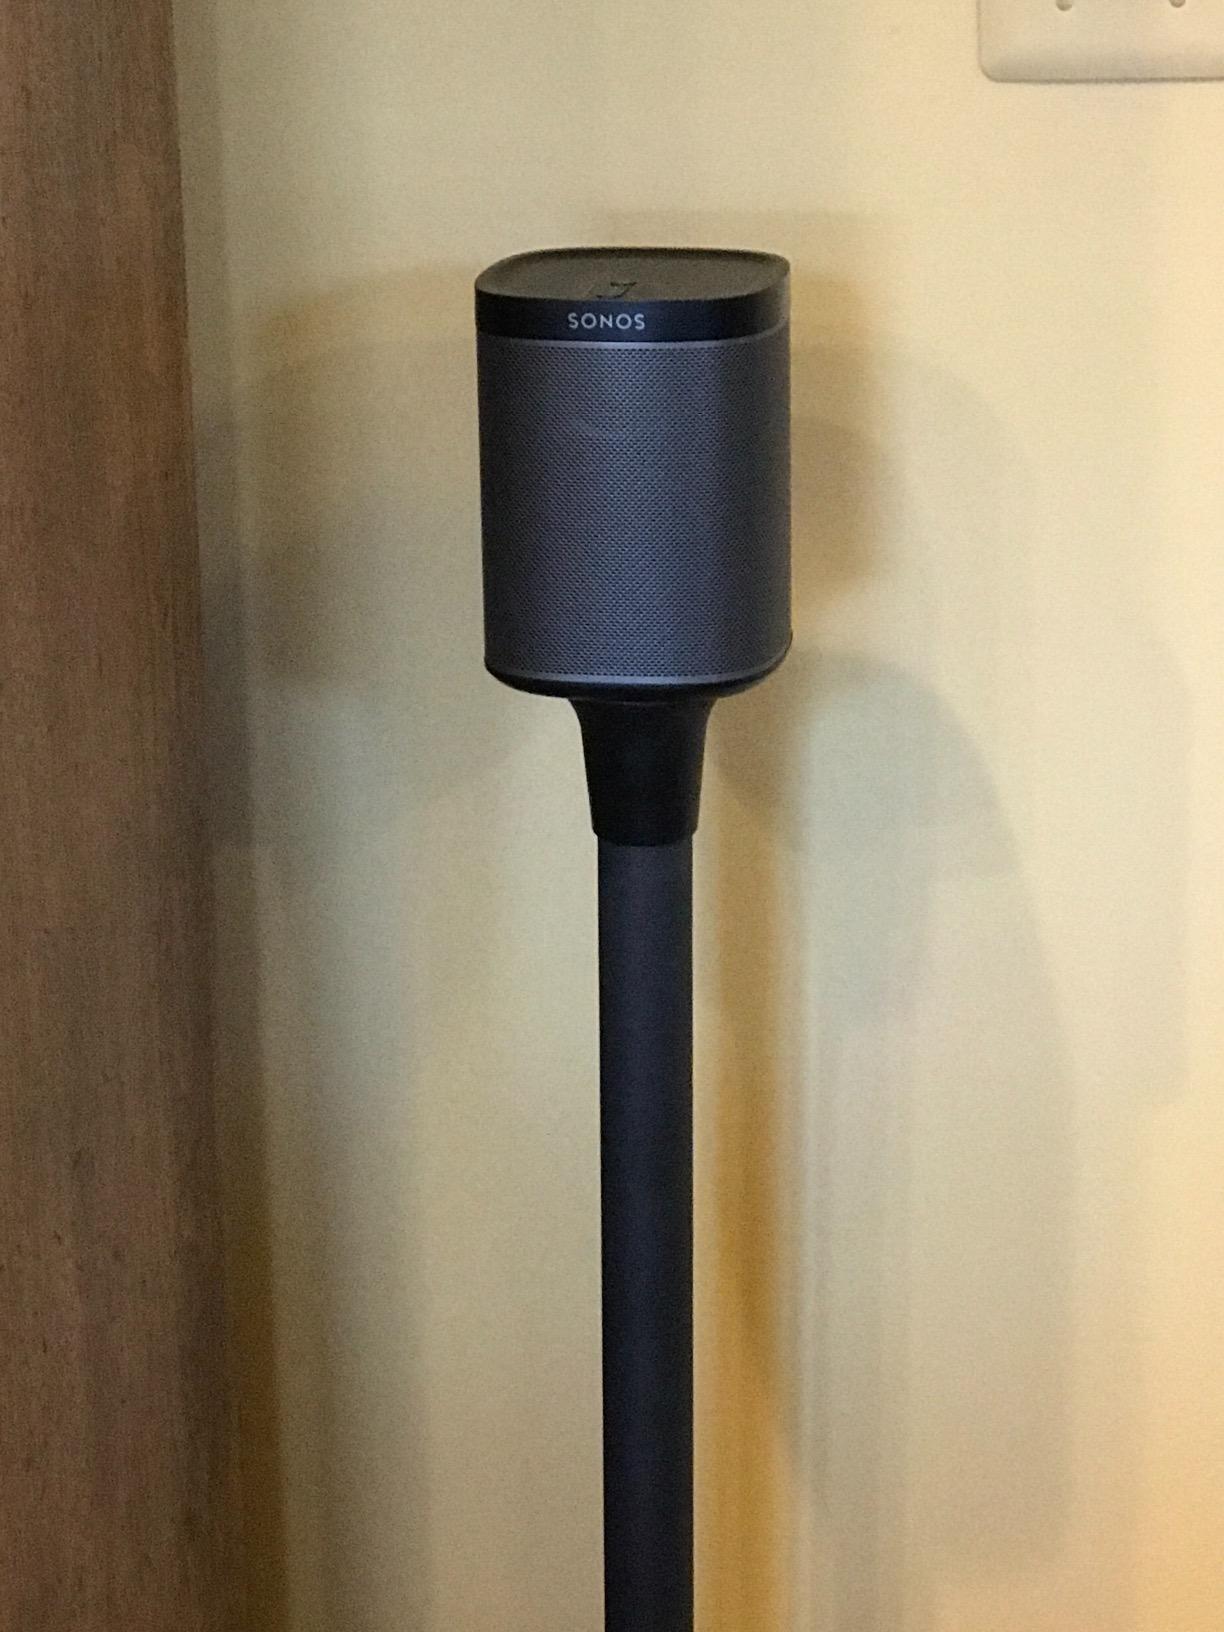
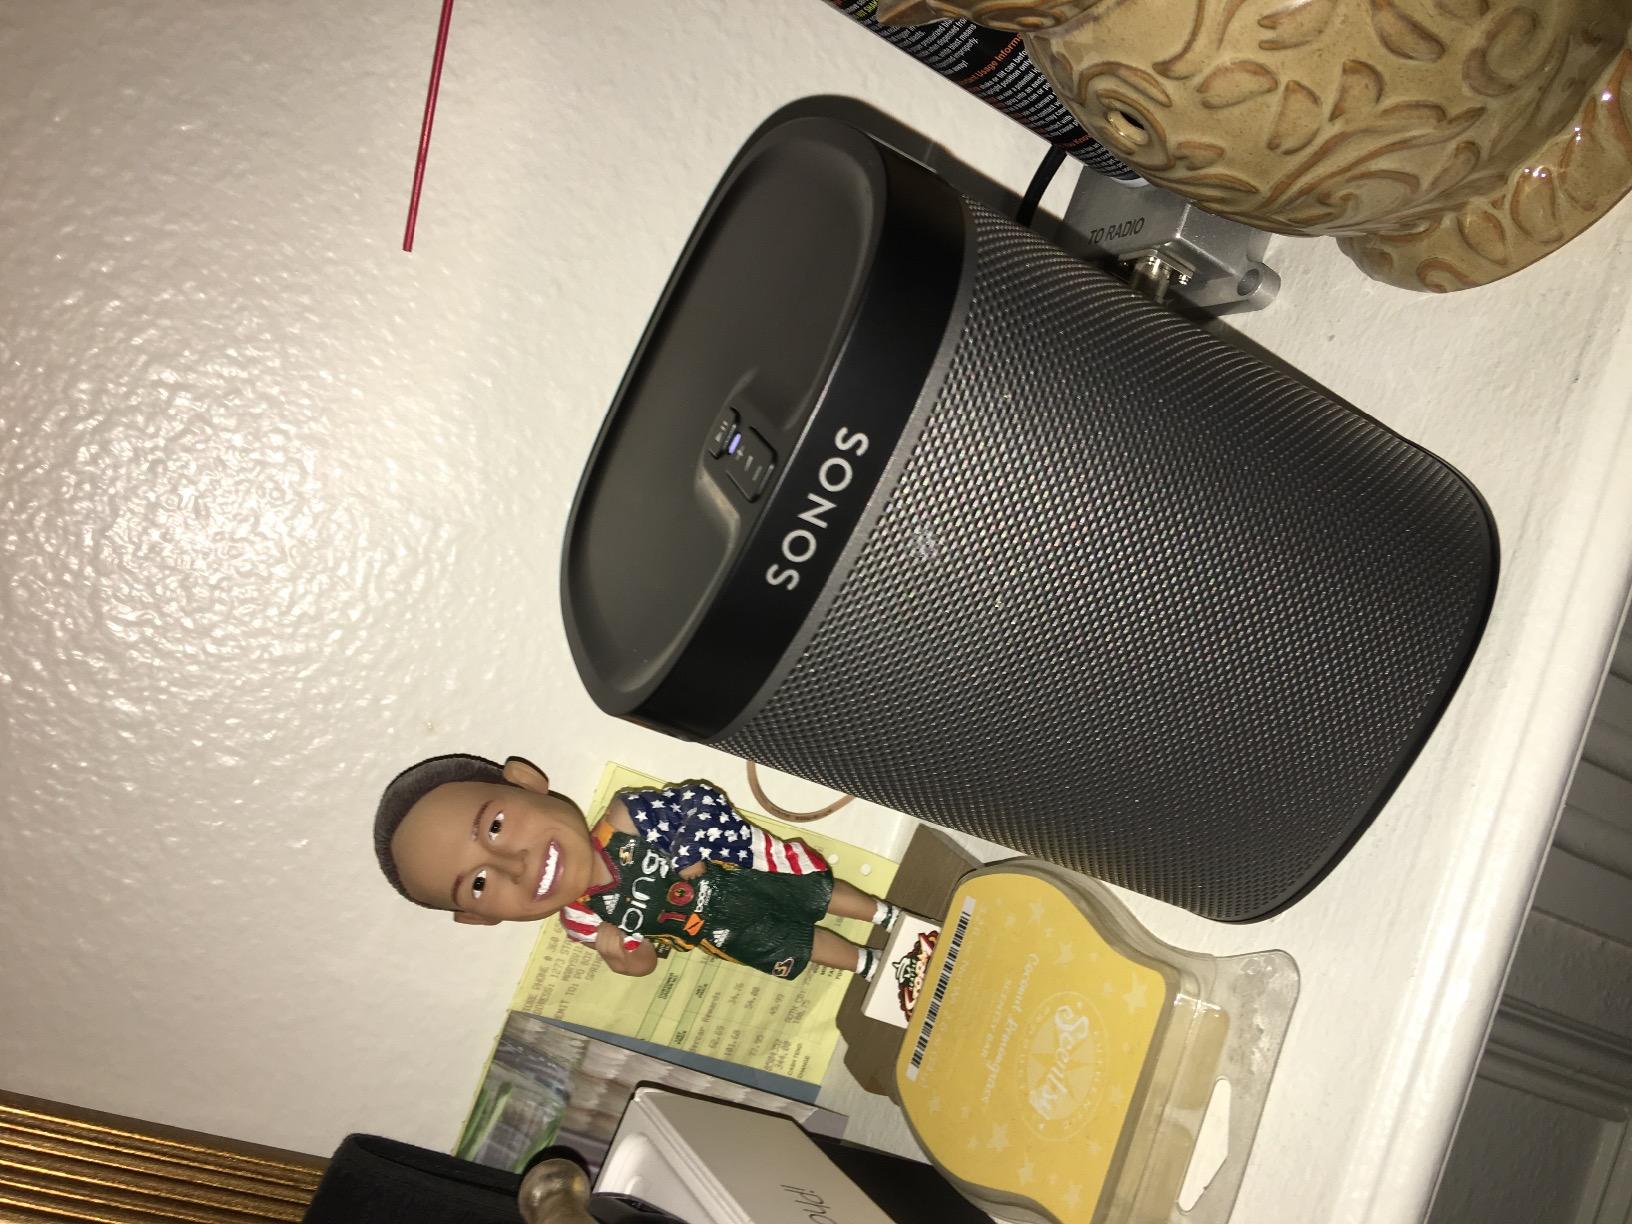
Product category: speaker
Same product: yes